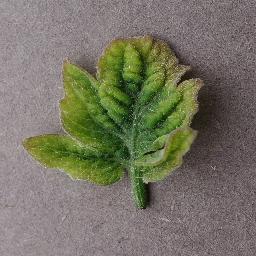
Label: Tomato___Tomato_Yellow_Leaf_Curl_Virus